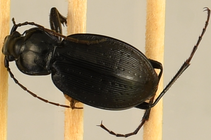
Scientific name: Carabus goryi
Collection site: Mountain Lake Biological Station NEON (MLBS), plot MLBS_009